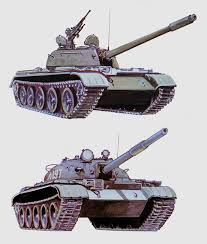
Label: T-62